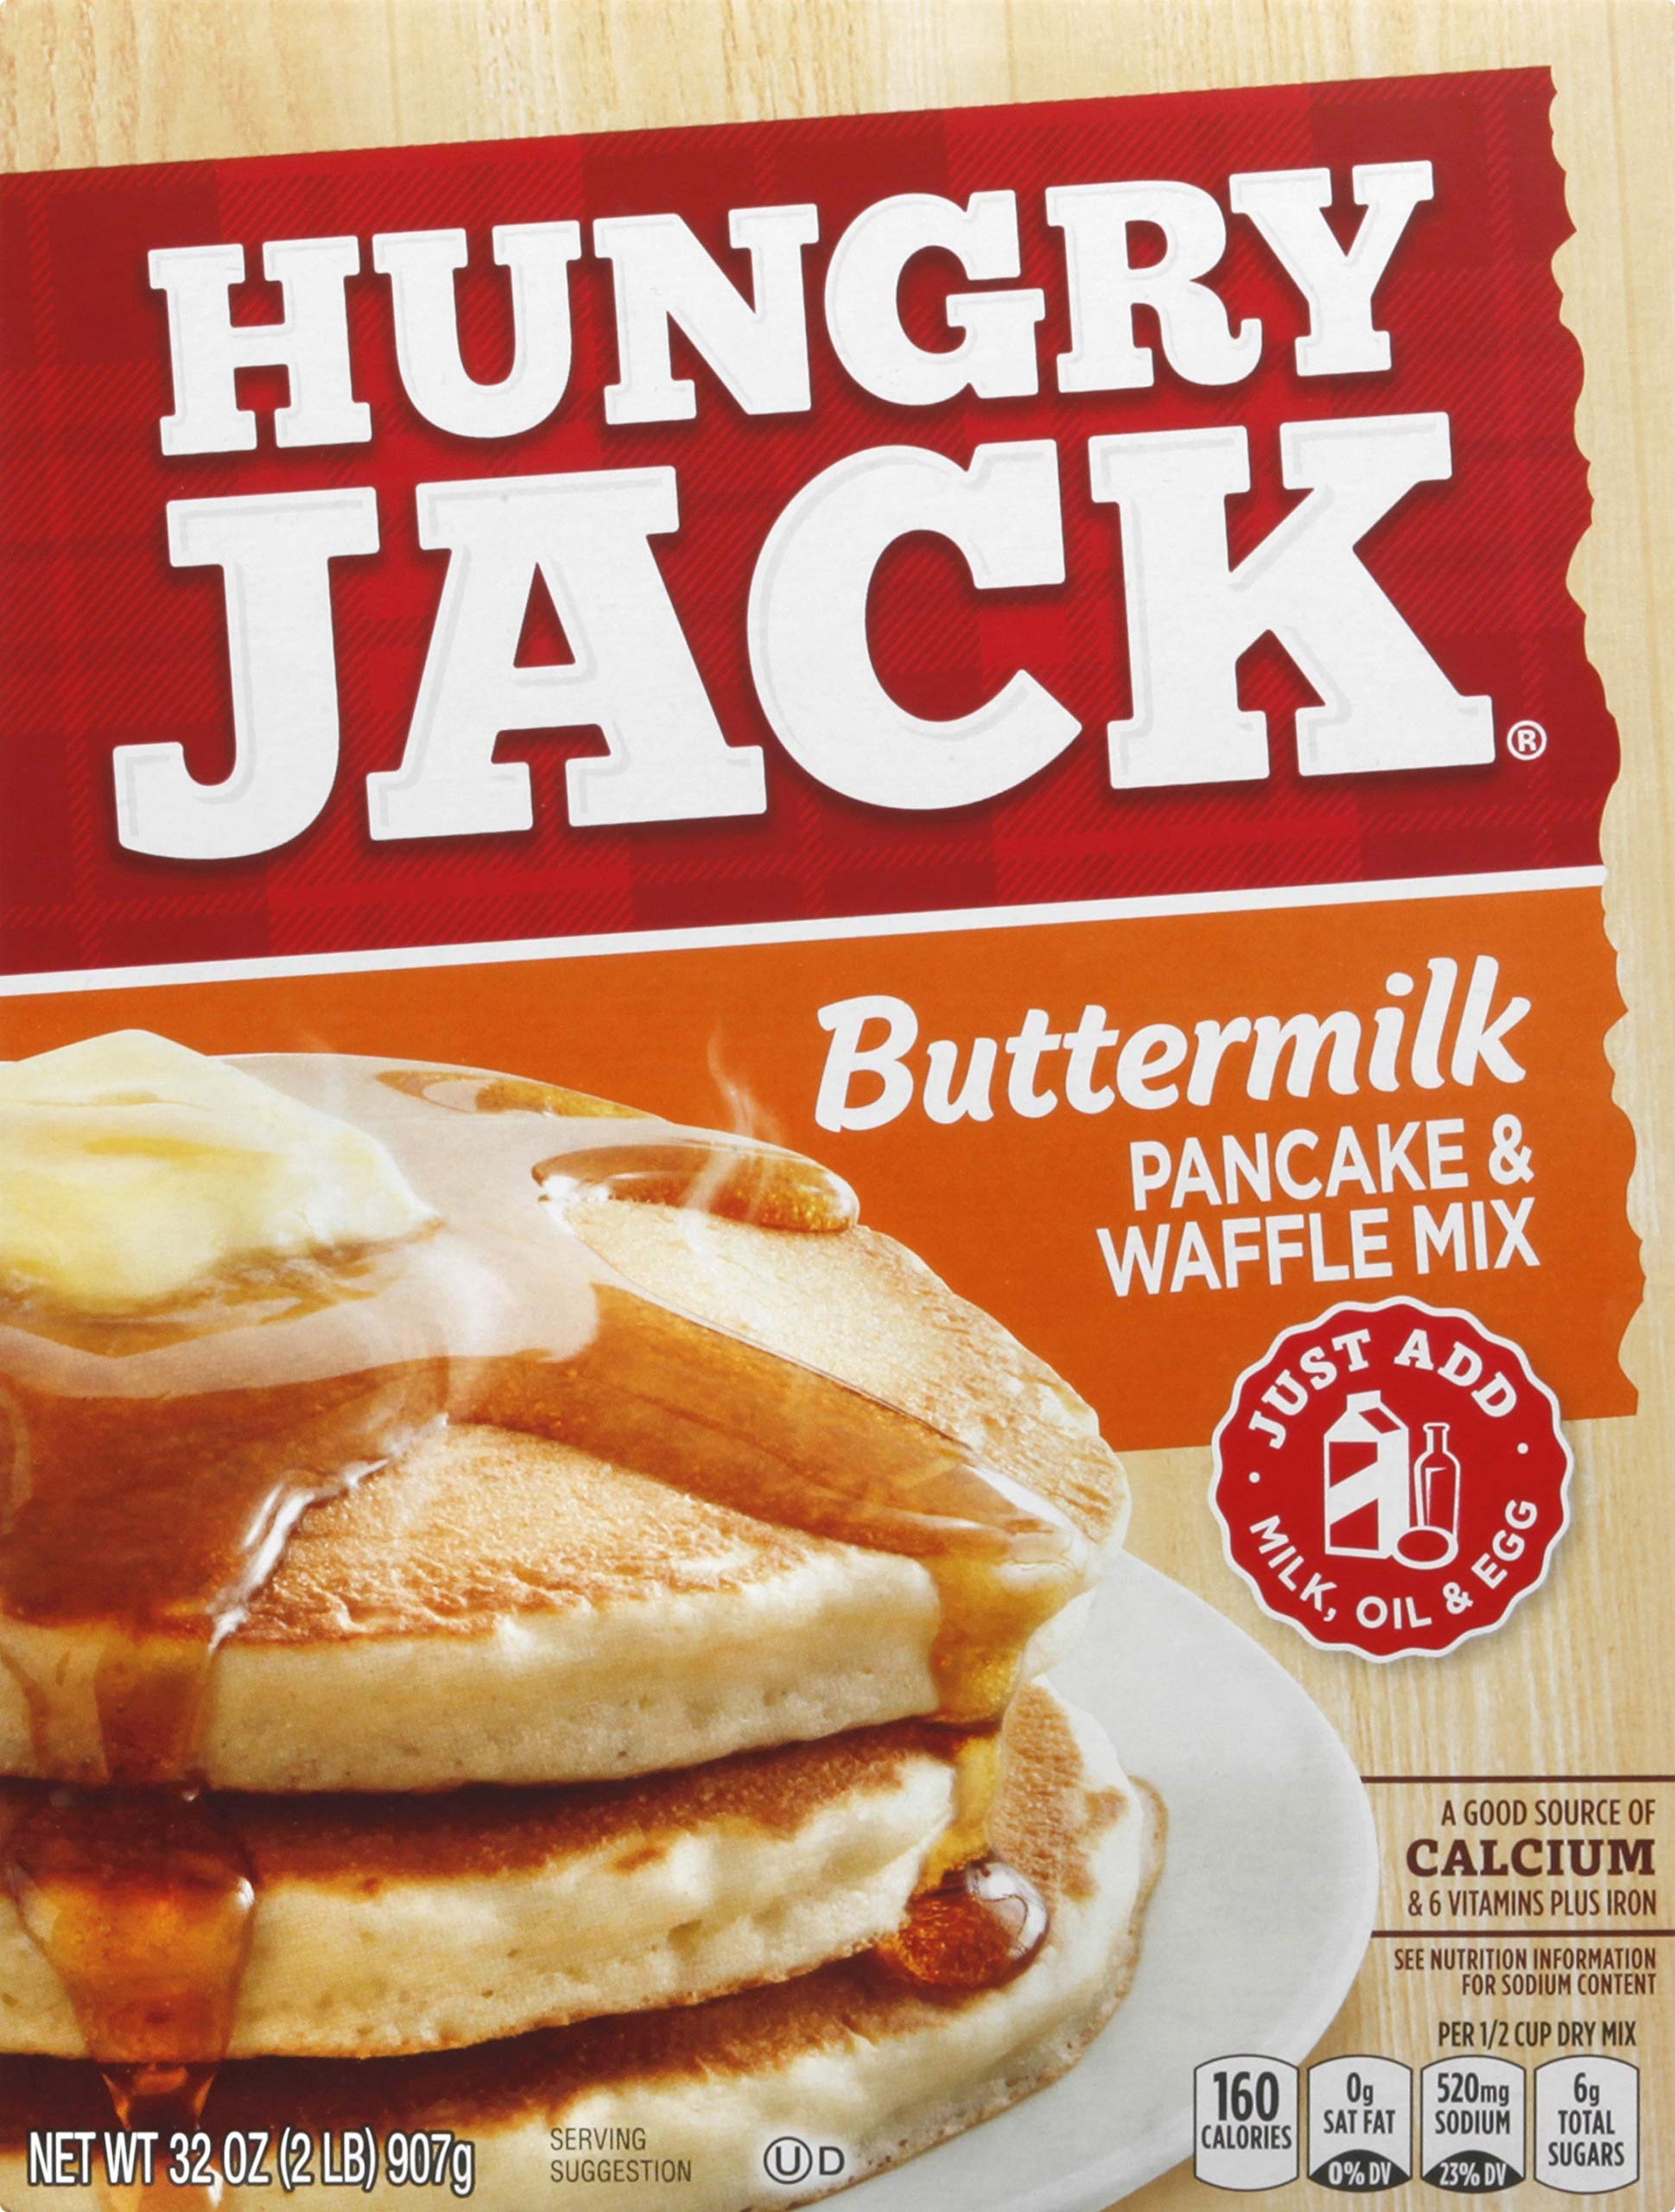
Item Name: Hungry Jack Buttermilk Pancake and Waffle Mix, 32 Ounce (Pack of 6)
Bullet Point 1: Contains 6 - 32 ounce boxes of buttermilk pancake and waffle mix
Bullet Point 2: Just add milk, oil, and egg
Bullet Point 3: Good source of calcium and six vitamins plus iron
Bullet Point 4: Pair with Hungry Jack Syrup for a hot, hearty breakfast that's ready in a flash
Value: 6.0
Unit: Count

Price: 17.28